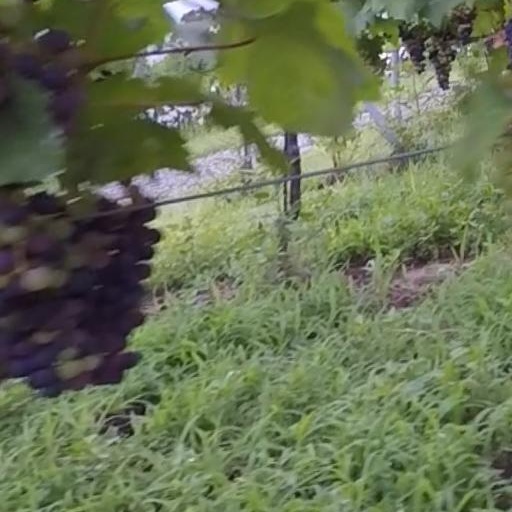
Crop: grape